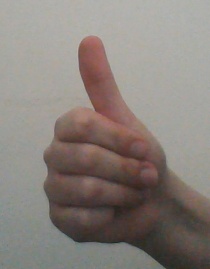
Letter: aleff